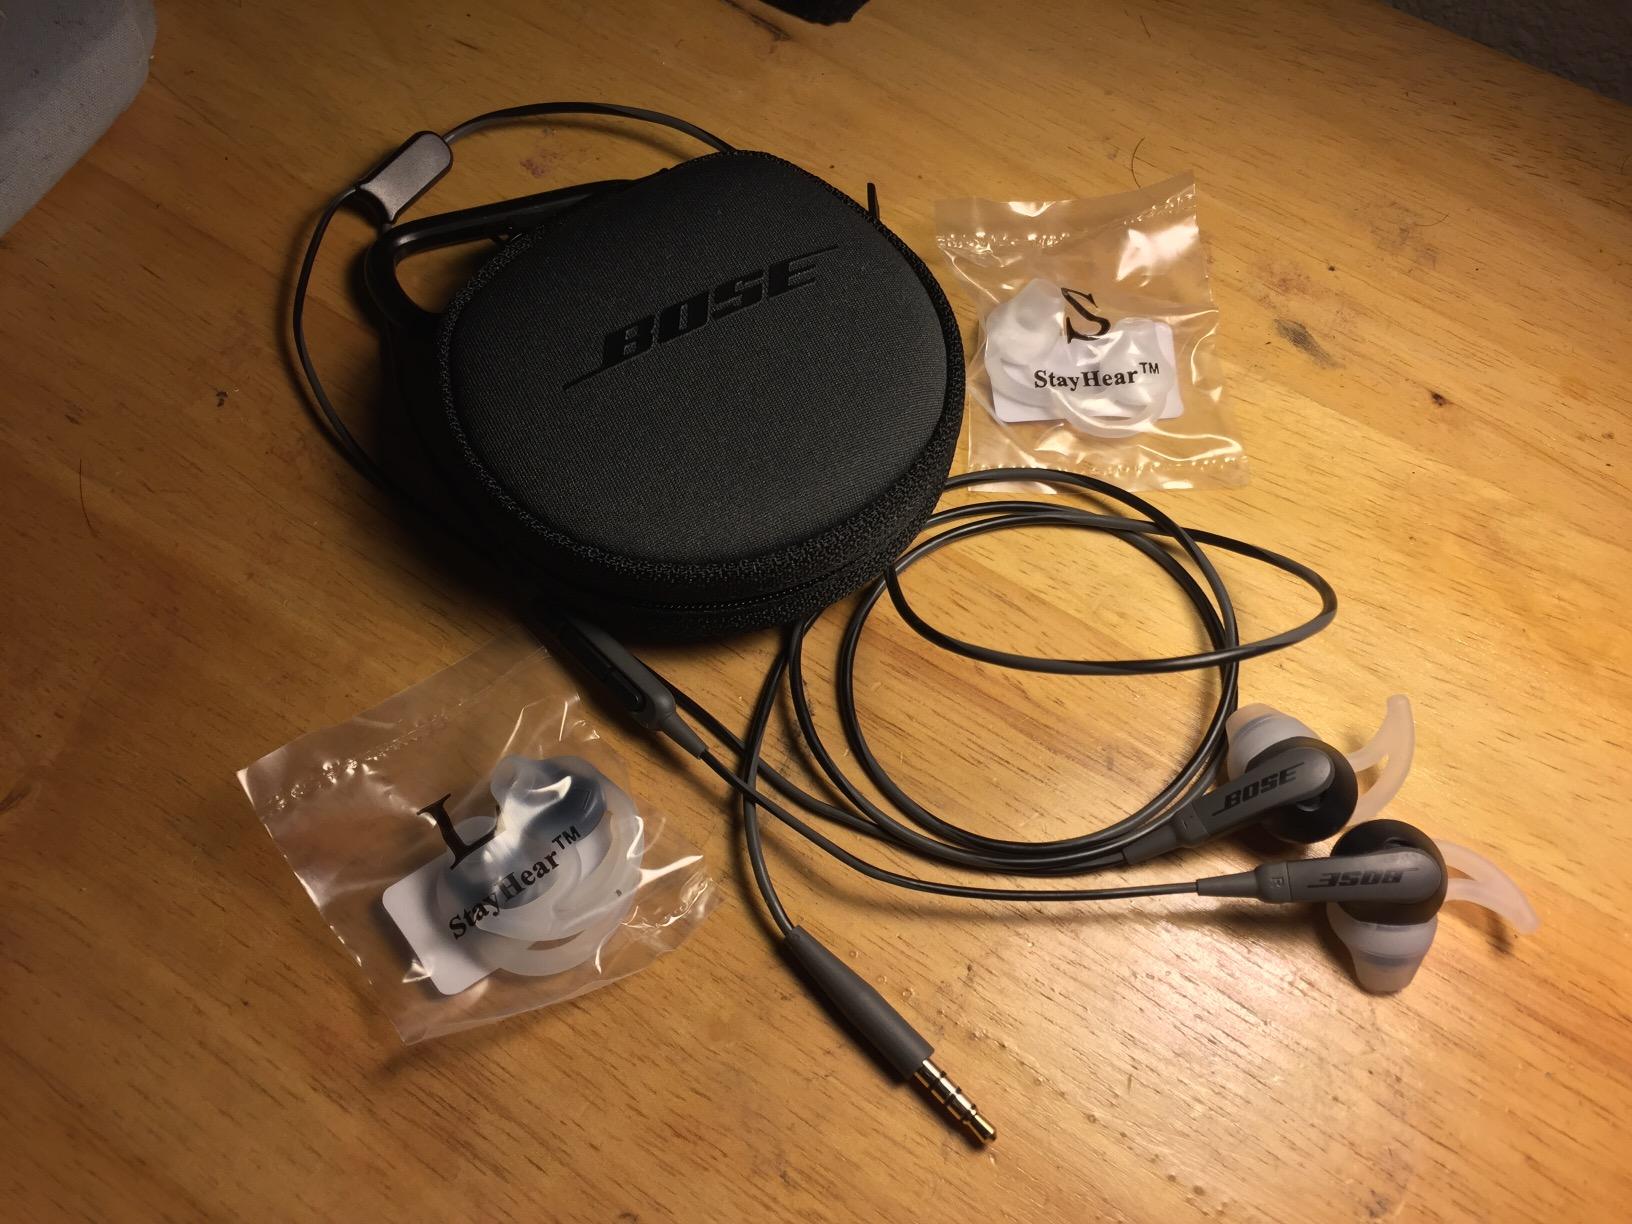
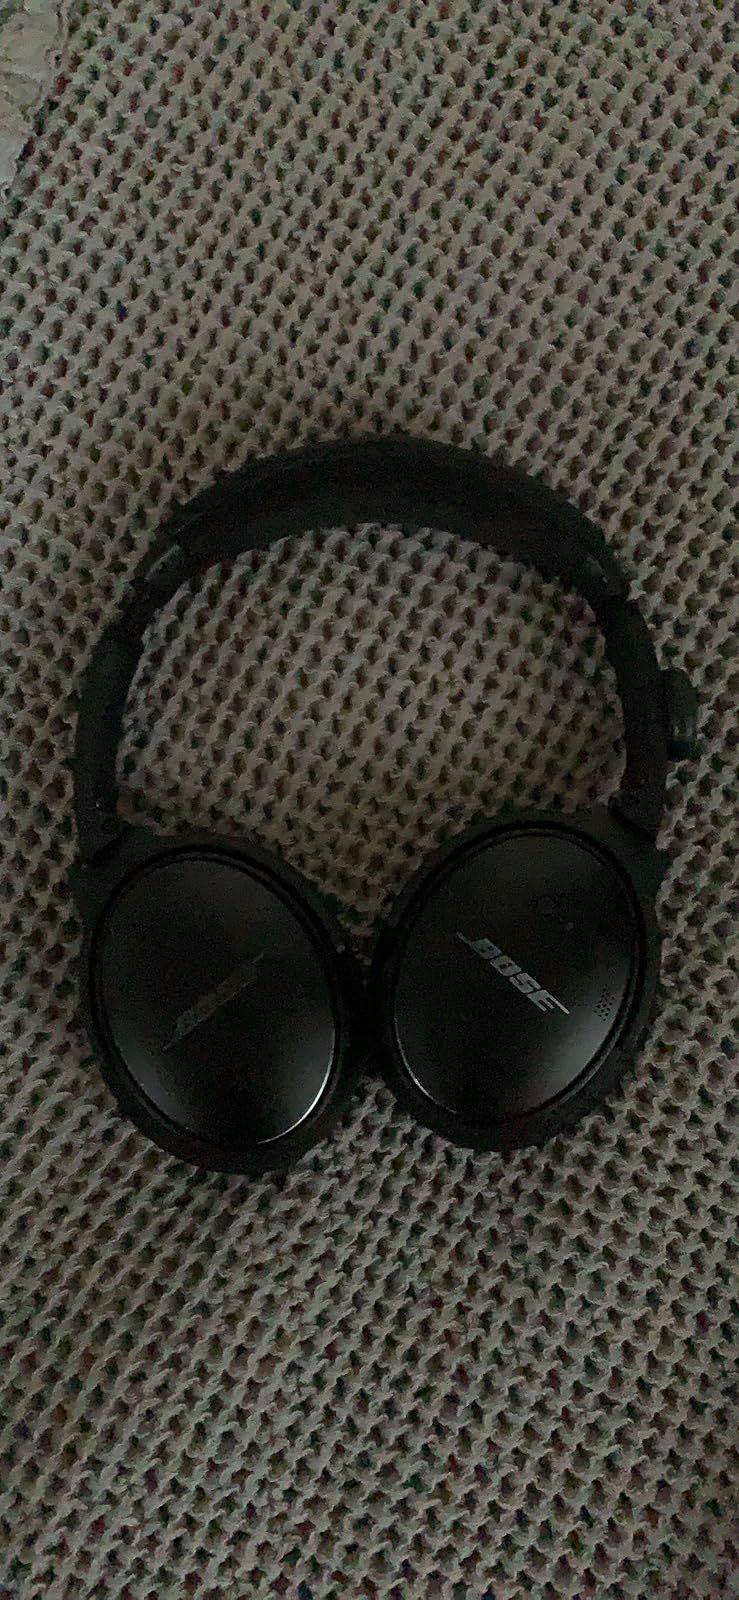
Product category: headphones
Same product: no